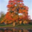
Label: maple_tree